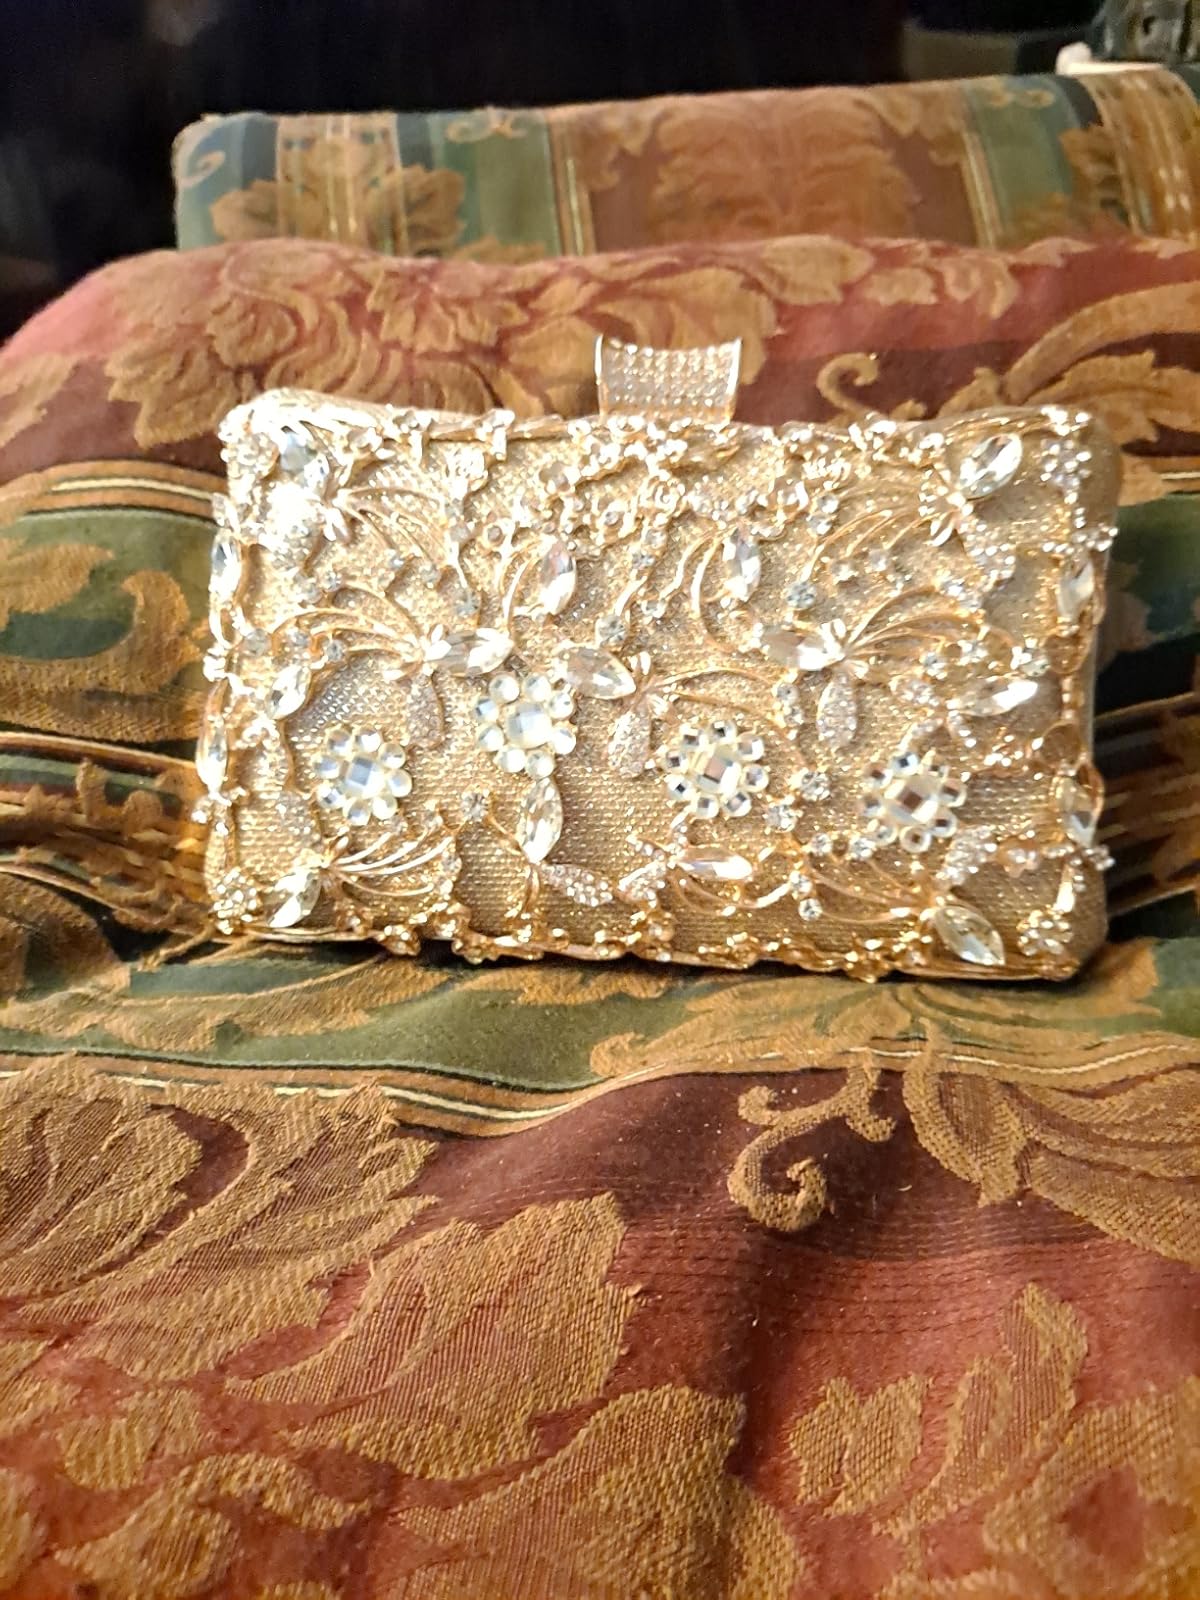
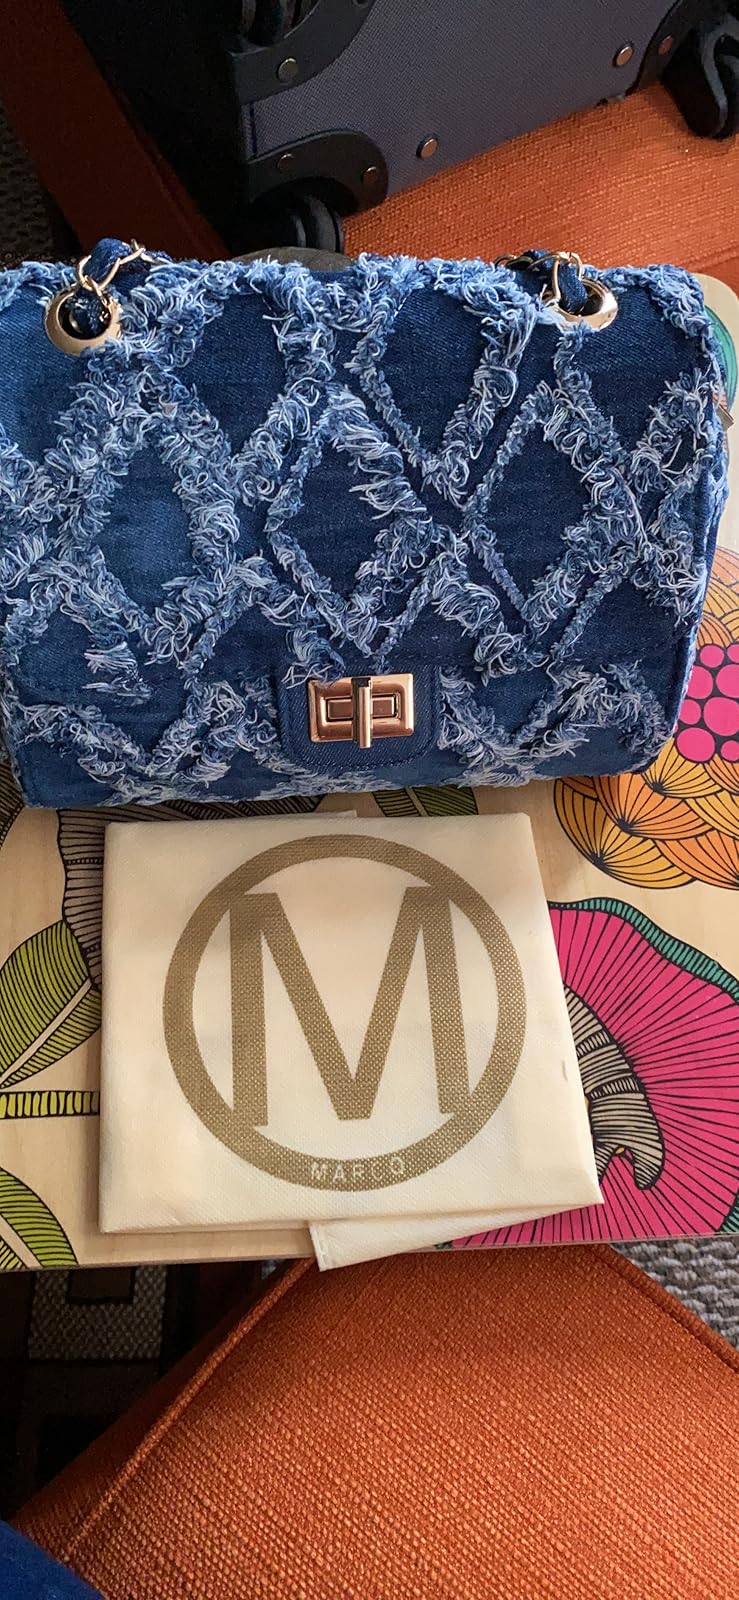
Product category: accessories_handbag
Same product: no